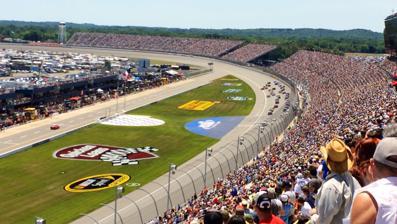
Building: Michigan International Speedway
Country: United States of America
Year built: 1968
Motorsport track in the United States Michigan International Speedway D-shaped Oval (1968–present) Location 12626 U.S. Highway 12 , Brooklyn, Michigan , 49230 Time zone UTC−05:00 ( UTC−04:00 DST ) Coordinates 42°03′59″N 84°14′29″W / 42.06639°N 84.24139°W / 42.06639; -84.24139 Capacity 56,000 Owner NASCAR (November 2019–present) International Speedway Corporation (July 1999–October 2019) Penske Corporation (June 1973–July 1999) American Raceways, Inc. (1968–June 1973) Broke ground September 27, 1967 ; 57 years ago ( 1967-09-27 ) Opened October 13, 1968 ; 56 years ago ( 1968-10-13 ) Construction cost US$ 4.5 million Former names Michigan Speedway (1997–2000) Major events Current: NASCAR Cup Series FireKeepers Casino 400 (1969–1972, 1974–present) Consumers Energy 400 (1969–2020) NASCAR Craftsman Truck Series Henry Ford Health System 200 (1999–2000, 2002–2020, 2025) Former: NASCAR Xfinity Series Cabo Wabo 250 (1992–2019, 2021–2024) IndyCar Firestone Indy 400 (1970–2007) CART U.S. 500 (1968, 1973–1986, 1996) IMSA GT Championship (1984) Trans-Am Series (1969, 1971) Can-Am (1969) Website mispeedway .com D-shaped Oval (1968–present) Length 2.000 miles (3.219 km) Banking Turns: 18° Frontstretch: 12° Backstretch: 5° Race lap record 0:30.767 ( Adrián Fernández , Lola T96/00 , 1996 , CART ) Infield Road Course (1968–present) Length 1.900 miles (3.058 km) Race lap record 1:06.060 ( Bill Whittington , March 84G , 1984 , IMSA GTP ) Extended Road Course (1968–1994) Length 3.310 miles (5.327 km) Race lap record 1:36.100 ( Denny Hulme , McLaren M8B , 1969 , Can-Am ) Michigan International Speedway (formerly named as the Michigan Speedway from 1997 to 2000) is a 2.000 mi (3.219 km) D-shaped oval superspeedway in Brooklyn, Michigan . It has hosted various major auto racing series throughout its existence, including NASCAR , CART , and IndyCar races. The speedway has a capacity of 56,000 as of 2021. Along with the main track, the facility also features three road course layouts of varying lengths designed by British racing driver Stirling Moss , which utilizes parts of the oval, parts located within track's infield, and parts located outside of the track's confines. The facility is currently owned by NASCAR , and is led by track president Joe Fowler. In the 1960s, Windsor Raceway owner Lawrence LoPatin ordered the construction of Michigan International Speedway to expand his recreational holdings. The facility was completed in 1968, running its first races in October of the same year. Soon after, the track fell into financial trouble after a series of business decisions by LoPatin to expand his auto racing company, American Raceways, sunk the company into major amounts of debt. In 1973, American Raceways sold ownership of the speedway to motorsports businessman Roger Penske , who saved the facility from financial ruin. Under Penske's leadership, the facility was expanded extensively. In 1999, the facility was sold off to the France family -owned International Speedway Corporation (ISC). MIS underwent major downsizing in the 2010s in efforts to modernize the facility, with capacity decreasing to more than half of its peak. Track ownership again changed hands in 2019, when NASCAR merged with ISC. Description Configuration The track in its current form is measured at 2.000 miles (3.219 km), with 18 degrees of banking in the turns, 12 degrees of banking on the frontstretch, and five degrees of banking on the backstretch. Numerous road track layouts exist within the track's infield and outside the track's confines. As part of the original construction plan, a road course designed by British racing driver Stirling Moss was made. The road course is split into three different layouts made to cater to different abilities of racers. Different layouts of 1.250 miles (2.012 km), 2.250 miles (3.621 km), and 3.500 miles (5.633 km) were reported by the Lansing State Journal . Amenities Michigan International Speedway is served by U.S. Route 12 and M-50 , and covers over 1,400 acres according to The Daily Telegram . As of 2021, MIS has a capacity of 56,000 according to Autoweek . At its peak, the track boasted a seating capacity of 137,243 in 2006 according to Autoweek . MIS contains three luxury seating options: the Acceleration Club in the track's fourth turn, the Champions Club located underneath the track's press box, and the Victory Lane Club near the track's pit road. Track history Planning and construction In March 1966, treasurer of the newly-built horse racing track Windsor Raceway , Lawrence LoPatin , expressed hopes of expanding the raceway into a "resort complex". After a visit to the Florida-based Sebring International Raceway , he decided that the first phase of expansion would include the construction of a "Grand Prix type auto-racing track, from 2.5 to 2.9 miles in length." After studying several markets, he decided to build a racetrack that would serve the Detroit , Cleveland , and Chicago areas. Four months later in July, LoPatin announced initial plans to build the Michigan Motor Raceway, a 400-acre (160 ha), 100,000-seat track on the intersection between Interstate 94 and U.S. Route 23 in Ann Arbor, Michigan . Although groundbreaking was scheduled to start on October 1, the plan was killed that same month due to mounting opposition from local residents. Another site approximately 4 miles (6.4 km) south of the original location was then considered. In April 1967, the site was revealed to be in Lenawee County in Cambridge Township , with LoPatin later stating in a press conference the following month that he hoped to start construction on the track in the next 90 days pending the formation of a financing plan for a budget of $4 million. By September, local media reported that the now 700-acre (280 ha), $4.5 million facility was set to open sometime in 1968. To finance the facility, track officials filed a registration statement in October to publicly offer common stocks and debentures that totaled approximately $3 million. Stirling Moss (pictured in 1958) designed Michigan International Speedway's road course and assisted in designing the facility. Groundbreaking on the Michigan International Speedway (MIS) occurred on September 27, 1967, with British racing driver Stirling Moss commencing construction. Initial plans for the facility included a 2-mile (3.2 km) oval designed by Charles Moneypenny and an "extension" road course layout designed by Moss, with Moss stating that the road course was split into three layouts meant to accommodate different skill levels of racers; one at 1.25 miles (2.01 km), one at 2.25 miles (3.62 km), and one at 3.5 miles (5.6 km). An opening date for MIS was set for October 6, 1968, with a 250-mile (400 km) IndyCar -style race inaugurating the facility; the date was later pushed back a week. For MIS' first race, two grandstands seating 12,500 were constructed, putting seating capacity at 25,000. In September, Gordon Johncock and Wally Dallenbach Sr. ran the first testing laps at the facility, with Johncock setting a fastest lap of 182.92 miles per hour (294.38 km/h). Turbulent American Raceways years See also: Atlanta Motor Speedway § American Raceways merger, financial troubles MIS opened as scheduled on October 13, 1968, with Ronnie Bucknum winning the first ever race at the facility amidst a crowd of 55,108. Although the race was seen as a success, the facility experienced major traffic problems, with traffic jams on the two-lane U.S. Route 12 being reported as long as 7 miles (11 km). Three days after its inaugural race, NASCAR signed a 10-year contract to run two NASCAR Grand National Series races annually. In the following months, LoPatin striked numerous business deals to grow what would eventually become American Raceways, Inc. (ARI). In December, LoPatin announced a merger with the Atlanta International Raceway (AIR). Within the first couple months of 1969, he announced the construction of the Texas International Speedway and the purchase of controlling interest of the Riverside International Raceway . Later in the year, LoPatin stated his intents of building another facility in Burlington County, New Jersey . LoPatin's business endeavors were seen as a response to the rising popularity of auto racing in the United States in the 1960s, with LoPatin being a key figure in said expansion. The first NASCAR Cup Series race at MIS was ran on June 15, with Cale Yarborough winning the event. In November, the track's first general manager, Frank Cipelle, was appointed. By the end of the 1969 racing season, although the racing at MIS was praised, weather problems during all four major races in the season affected attendance and in turn, the facility's profits. American Raceways' troubles were soon publicized after their director of operations, Les Richter , left the company. MIS lacked a United States Auto Club (USAC) event after 1968 due to MIS disagreeing with USAC for the amount of purse money needed for a USAC race, depriving fans of promised major IndyCar racing. In addition, LoPatin entered into a dispute with NASCAR founder Bill France Sr. over how stock car racing should expand its popularity. In January 1970, ARI merged with the STP Corporation ; by this point, ARI had amassed over $15 million in debt. Weather and subsequent attendance declines that year further compounded ARI's financial issues. Throughout the first half of 1970, LoPatin faced criticism for his handling of the Atlanta International Raceway, with AIR track officials leading campaigns to sack LoPatin after several executives either left or were fired by LoPatin. Short-lived leadership of Les Richter LoPatin was fired from his position as chairman of ARI on July 30, 1970, on the condition that the company continue its commitments to running the remaining events at ARI-owned tracks the following month. Les Richter, who had left the company a few months earlier, was appointed as the new chairman of ARI. Although MIS track officials stated optimistic hopes of revitalizing ARI by ending its mass expansion and cancelling the proposed New Jersey project, in October, Manufacturers National Bank initiated foreclosure proceedings to pay off over $1 million in overdue mortgage payments, with local Michigan law stating that the speedway had to be sold at a sheriff's auction in order to pay off the overdue payments. Despite the law, MIS general manager Frank Cipelle stated that the chances of the auction ever happening were "very little". After the auction was delayed twice, on January 10, 1971, the Associated Press reported that MIS' financial problems were resolved, with ARI selling its 48% interest of Riverside International Raceway worth $425,000 to avoid the auction. However, a year later, although Richter admitted that they were able to make a profit in the 1971 racing season, it was not enough to pay off the facility's debentures . As a result, MIS submitted a bankruptcy petition , entering receivership . The ousted LoPatin was asked by Richter to create a financing plan to save the track from liquidation in March; however, all plans fell through, and the track was ordered to be sold at a sheriff's auction in December. Roger Penske era Early Penske years Roger Penske (pictured in 2023) bought Michigan International Raceway from American Raceways, saving the facility from financial trouble. Initially, an offer was made by the Manufacturers National Bank of Detroit for $1.458 million was made in December, with oil businessman Pat Patrick and car dealership owner James S. Gilmore Jr. taking over the facility if the purchase went through. By March 1973, Patrick along with two other businessmen agreed to buy out the facility for $2.5 million, with the sale effective on June 14. However, on May 26, motorsports businessman Roger Penske announced that he had taken over the option to purchase the facility from Patrick, with Penske stating that the announcement of Patrick buying the facility "was a bit premature." Penske's purchase was approved by judge David Patton on June 1, with Penske paying $2.7 million for the facility. Upon the purchase's approval, Penske stated in a press conference that he aimed to renovate the garage area and numerous spectator amenities along with repaving the oval's surface. He also cautioned that the track's schedule may be cut down depending on how races in June and July of that year did. General manager Frank Cipelle left his position soon after Penske's purchase, being replaced by John LeFere. Official attendance estimates of the next two races reached 88,500, being seen as a success in local Michigan media. As a result, Penske approved the running of a doubleheader IndyCar race, revitalizing the track. By the next year, Penske proclaimed in the Detroit Free Press that MIS had the "greatest potential of any track in the U.S.", with Penske stating in an interview with the Free Press ' Joe Falls that he aimed to expand seating capacity if attendance remained high. Penske later stated that year that he hoped to eventually expand the facility to seat more than 100,000. Renovations and incidents under Penske's early leadership remained slow. Initially, Penske sought to construct a roval -style road course contained within the infield of MIS to replace the original road course layout, but the plans were postponed due to a contractor's strike. In 1977, a resurfacing of MIS' track surface was announced in August and completed approximately two months later. In the early 1980s, MIS added seating capacity a total of three times, adding in 1981, 1982, and 1985. In 1986, MIS underwent another resurfacing that was completed in time for the 1986 Miller American 400 . That same year, MIS oversaw its first driver fatality when NASCAR driver Rick Baldwin crashed during a qualifying session on June 16, dying 11 years later in a coma due to complications from the crash. The following year, track officials planned to add a dog-leg chicane on the track's backstretch to slow down speeds for IndyCar races; however, the idea was scrapped after testing. In 1988, MIS expanded grandstand seating capacity to "over 40,000." In 1992, Clifford Allison became the second fatality to occur at the facility when he crashed during a practice session for a NASCAR Busch Series race. Numerous leadership changes occurred until the mid-1980s. In 1978, LeFere resigned from his position as general manager, being replaced by Citibank executive Jim Melvin. Melvin left soon after to become the president of Championship Auto Racing Teams (CART), being replaced by United Airlines executive Rick Nadeau in November 1979. Nadeau left track leadership three years later to become a sports marketer for a printing company, with Darwin Doll replacing Nadeau. Doll held the position until 1986, when he was replaced by Gene Haskett when Doll left to serve as the general manager of Sears Point International Raceway . Mass expansion in twilight Penske years, CART incident In the 1990s, MIS underwent mass expansion to accommodate a growth of popularity in NASCAR. In 1990, Haskett announced further renovations to the facility, including the addition of 5,779 seats, additional bathrooms, and a new backstretch concrete wall. Two years later, 11,700 seats were added to increase the seating capacity to "about 70,000" along with a new 96 ft (29 m) tall scoreboard. By 1993, with the addition of 6,700 seats, track attendance for races began to rival the Michigan state record for attendance at a sporting event. Amidst criticism of the track surface for being too bumpy, the track surface was repaved in the winter of 1995. Additional seats were added in 1994, 1996, 1997, and 1999, increasing the grandstand seating capacity to over 125,000. In 1996, MIS renamed itself to Michigan Speedway in order to be named similar to other tracks Penske owned. On July 26, 1998, three fans were killed and a further six were injured during a Championship Auto Racing Teams (CART) event when a crash involving Adrián Fernández sent a tire into the grandstands. In response to the incident, the protective catchfence around the track was increased by four feet. International Speedway Corporation and NASCAR eras Purchase by ISC, renovations In May 1999, Penske, who by this point owned numerous tracks under the Penske Motorsports Inc. name, including Michigan Speedway, agreed to merge the company with the France family -owned International Speedway Corporation , officially merging approximately two months later. The following year, the speedway reverted back to its original Michigan International Speedway name, revealing a new logo in the process. At the end of 2000, Haskett retired after 14 years of service, being replaced by W. Brett Shelton as general manager. In 2004, the track's walls were replaced with SAFER barriers in response as part of an effort to make the track safer in the wake of the death of Dale Earnhardt . That same year, Shelton announced the construction and renovation of numerous amenities, including the construction of a "multi-level sky lounge" built behind the frontstretch grandstands. In 2006, Shelton retired from his position, giving the position up to Roger Curtis, California Speedway 's vice president of marketing and sales. Renovations to the first turn grandstands were announced in 2008. The following year, track officials announced the demolition of the track's old media center, replacing it with a two-story, solar-powered media center. In 2011, further renovations were announced to the facility's tram system and the track's scoreboard. The following year, the track was repaved for the fourth time in its history. Capacity decline, change to NASCAR ownership In the 2010s, MIS underwent a mass capacity decrease. In 2010, track officials announced the removal of 12,000 seats in the track's third turn in an effort to modernize the track. In 2012, MIS track officials also announced the construction of a luxury campsite complex, in the process tearing down grandstands in the track's third and fourth turns. By 2014, after another set of grandstands in the track's third turn were torn down, capacity was recorded to be as low as 71,000. In 2016, Curtis resigned from his position, being replaced by minor league baseball executive Rick Brenner. In 2018, seating capacity went down further to 56,000 to build a new campground area. In 2019, the ownership of MIS switched hands to NASCAR when ISC and NASCAR merged in a $2 billion buyout. That same year, a new care center was built in the track's infield. In October 2021, NASCAR's director of marketing for the American Midwest, Joe Fowler, replaced a resigning Rick Brenner to become the track's general manager. Events Racing NASCAR See also: NASCAR Cup Series at Michigan International Speedway , Henry Ford Health System 200 , and Cabo Wabo 250 A NASCAR Cup Series race at Michigan International Speedway in 2015. The series has been racing at the facility since 1969. As of 2024, MIS runs one annual NASCAR weekend: the Firekeepers Casino 400 , held in August. For most of its existence, it ran two annual Cup Series events a year: one in June, and one in August. Both events held their inaugural events in 1969. With the exception of 1973 when the August race was cancelled due to scheduling conflicts, the tradition continued until 2021, when NASCAR removed the June race from their annual schedule. Along with its Cup Series races, MIS also currently hosts third-tier NASCAR Truck Series support races for the Cup Series with the Henry Ford Health System 200 . Before 2025, MIS also held second-tier NASCAR Xfinity Series support events. Open-wheel racing See also: Michigan 500 and 1996 U.S. 500 A Championship Auto Racing Teams (CART) race at Michigan International Speedway in 1988. Until 2007, Indy car-style races were held at the facility. Until the early 2000s, open-wheel racing was commonplace at the facility. Major open-wheel races at MIS were primarily sanctioned by three organizations: the United States Auto Club (USAC), Championship Auto Racing Teams (CART), and the Indy Racing League (IRL). USAC held its first event at the speedway in October 1968; the speedway's inaugural event. After failing to renew the following year, USAC was able to return to the facility in 1970. Starting in 1973, USAC sanctioned a second event at the track that took place in the fall. USAC continued to race at MIS until 1978, when CART took over both dates. The track's summer date was extended to a 500 mi (800 km) race in 1981. The race was sanctioned by CART until 2002, when the IRL officially took over the sanctioning rights for the race. With the IRL taking over, the race distance was decreased to 400 mi (640 km). IRL raced annually at the track until 2007, when the IRL failed to renew a deal to keep racing at the facility; the IRL remains the last open-wheel series to have raced at the facility. The latter fall date ran until 1986, when the date was dropped from CART's schedule in efforts to eliminate instances of CART racing at a venue twice per year. In the midst of the CART–IRL split in the mid-1990s, CART organized a second event in 1996 that was made to rival the Indianapolis 500 : the U.S. 500 , which ran on the same day as the Indianapolis 500. However, after one iteration of the event, the race was scrapped. Other racing events Starting in 1974, the International Race of Champions (IROC) raced at the facility. The series raced there annually until 1979. IROC returned annually in 1984, and with the exception of 1986, the facility became a fixture on the IROC schedule. IROC ran its final race at the facility in 2001. Since 1996, MIS has hosted the cross country finals for the Michigan High School Athletic Association (MHSAA). Other events Starting in 2012, MIS was the ending point for the Wish-A-Mile bike charity ride organized by the Make-A-Wish Foundation . It last appeared on the ride's itinerary in 2017. Since 2013, the facility has played host to the Faster Horses Festival, a country music festival. Lap records As of June 2019, the fastest official race lap records at Michigan International Speedway are listed as: Category Time Driver Vehicle Event D-shaped Oval: 3.219 km (1968–present) CART 0:30.767 Adrián Fernández Lola T96/00 1996 Marlboro 500 IndyCar 0:32.2730 Bryan Herta Dallara IR-03 2003 Firestone Indy 400 NASCAR Cup 0:36.093 Kevin Harvick Ford Fusion 2018 FireKeepers Casino 400 Indy Lights 0:37.3349 Alfred Unser Dallara IPS 2004 Paramount Health Insurance 100 NASCAR Xfinity 0:38.290 Paul Menard Ford Mustang 2019 LTi Printing 250 NASCAR Truck 0:38.666 Myatt Snider Ford F-150 2018 Corrigan Oil 200 Infield Road Course: 3.058 km (1968–present) IMSA GTP 1:06.060 Bill Whittington March 84G 1984 Michigan 500k IMSA GTO 1:12.210 Chester Vincentz Porsche 934 1984 Michigan 500k IMSA GTU 1:13.960 Bob Bergstrom Porsche 924 Carrera GTR 1984 Michigan 500k Extended Road Course: 5.327 km (1968–1994) Can-Am 1:36.100 Denny Hulme McLaren M8B 1969 Michigan International Can-Am Trans-Am 1:50.300 Mark Donohue AMC Javelin 1971 Michigan Trans-Am round References